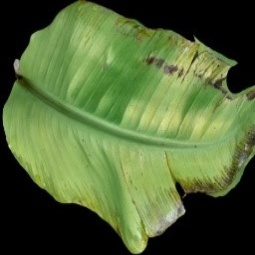
Label: Calcium